Kanako Abe

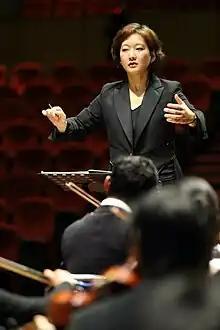
Abe conducting in 2014

Kanako Abe (born 23 March 1973 in Ōsaka, Ōsaka prefecture) is a Japanese conductor, composer and pianist. Based in The Hague, Netherlands, she has performed works by contemporary composers, including Tōru Takemitsu, Michaël Levinas, Régis Campo and Bushra El-Turk.